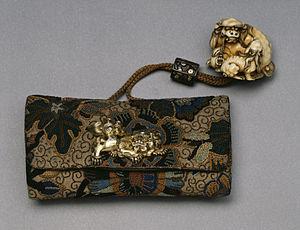
Une blague à tabac est un sachet en toile ou en cuir destiné à transporter et conserver du tabac.